Mercedes-Benz G-Class EV

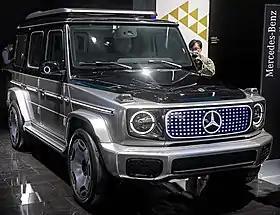

The Mercedes-Benz G-Class EV (formerly known as Mercedes-Benz EQG) is an electric mid-size luxury SUV concept unveiled by German automobile manufacturer Mercedes-Benz. It is part of the EQ family, a range that will expand to include 10 new models by 2022. The EQG is based on the existing conventional ICE powered second-generation Mercedes G-Class.